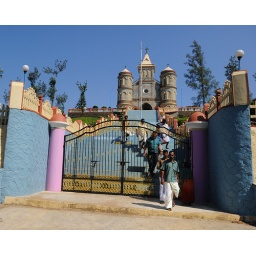
Snatch shots taken from the car window whilst travelling in Kerala. India. March 2010